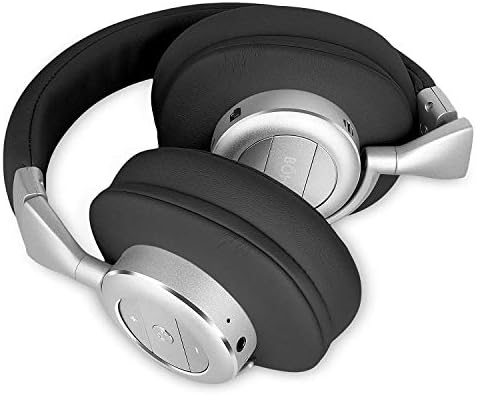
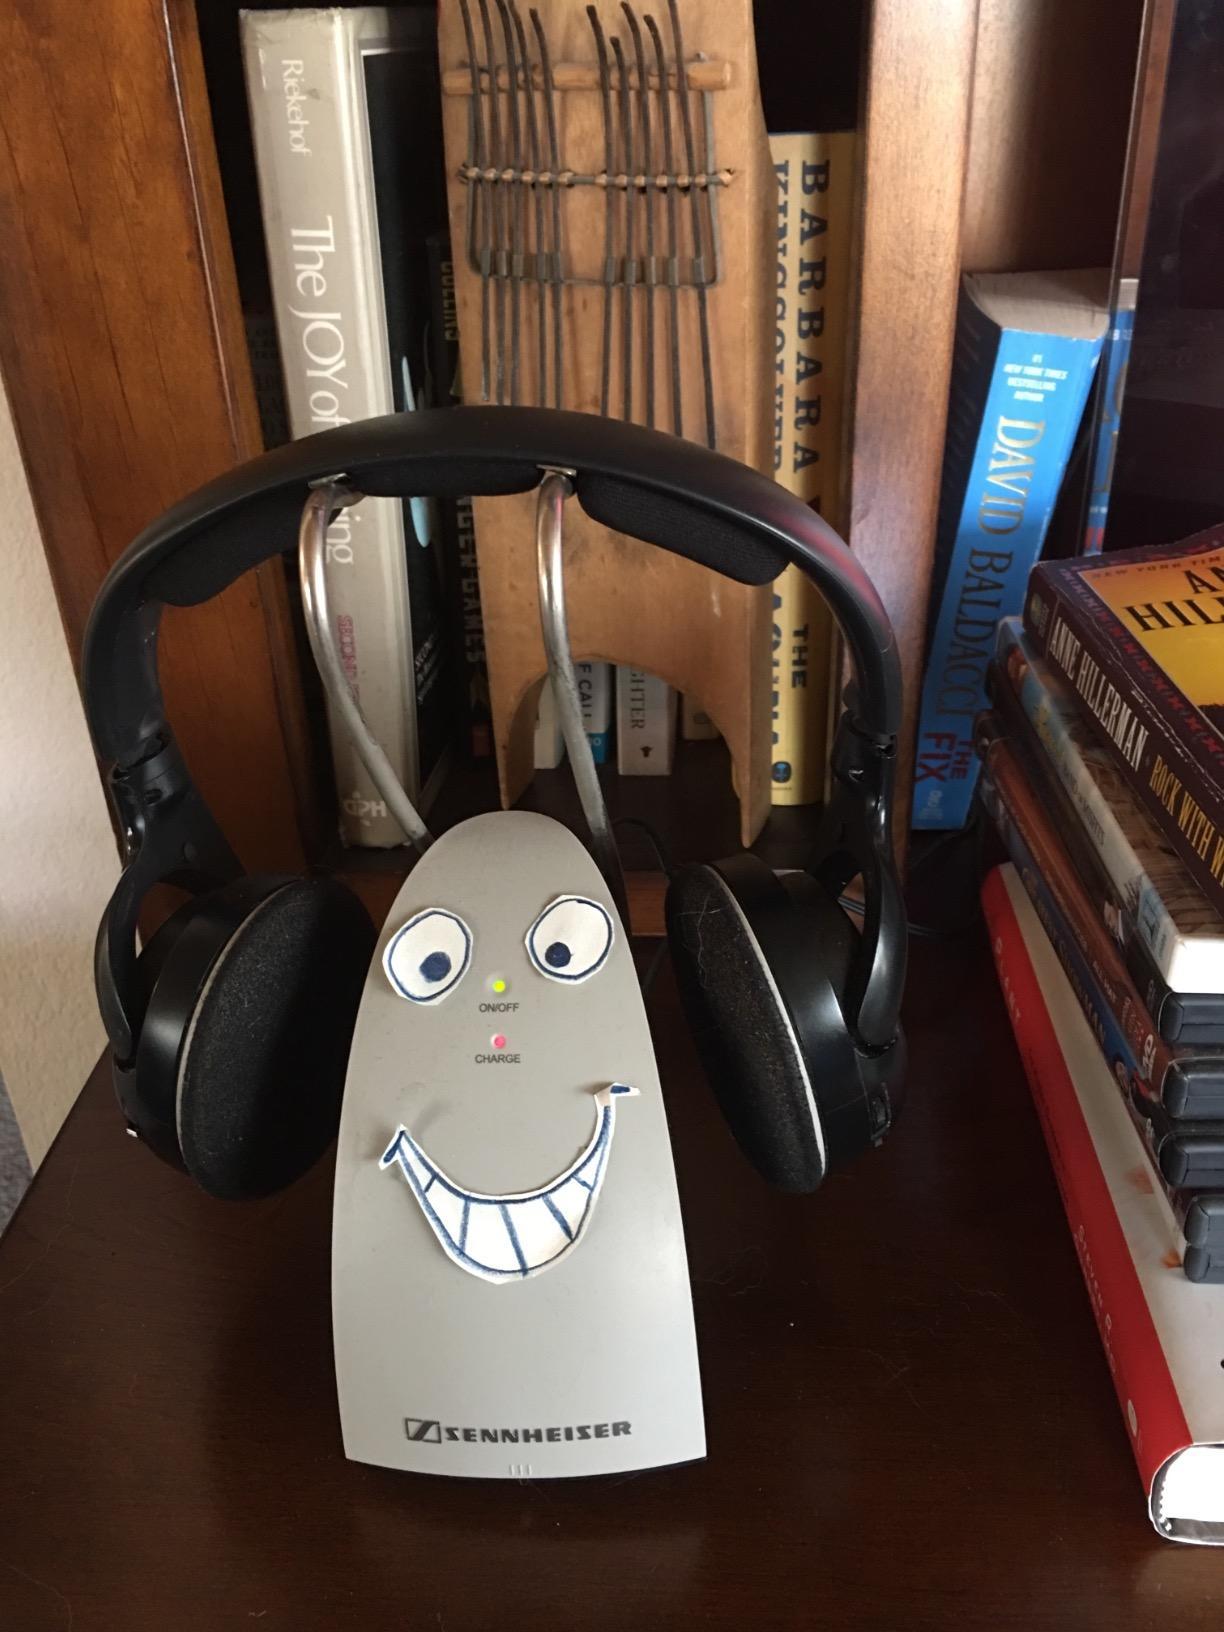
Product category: headphones
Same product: no